CMLL 81st Anniversary Show

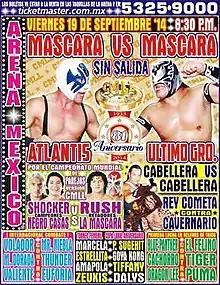
The official poster for the event

The CMLL 81st Anniversary Show was a major professional wrestling event produced by Consejo Mundial de Lucha Libre (CMLL) that took place on September 19, 2014, in CMLL's home arena Arena México in Mexico City, Mexico. The event commemorated the 81st anniversary of the creation of CMLL, which is the oldest professional wrestling promotion in the world. CMLL's anniversary show is their biggest, most important show of the year, comparable to the Super Bowl for the National Football League or WrestleMania for World Wrestling Entertainment. The CMLL Anniversary Show series is the longest-running annual professional wrestling show, starting in 1934.